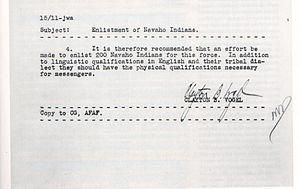
Un code talker désigne une personne qui parle en utilisant un langage codé.